Arcade game

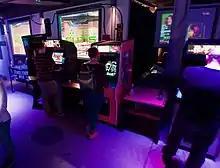
Arcade video games at ZBase Entertainment Center in Tampere, Finland

Arcade video games were first introduced in the early 1970s, with "Pong" as the first commercially successful game. Arcade video games use electronic or computerized circuitry to take input from the player and translate that to an electronic display such as a monitor or television set.